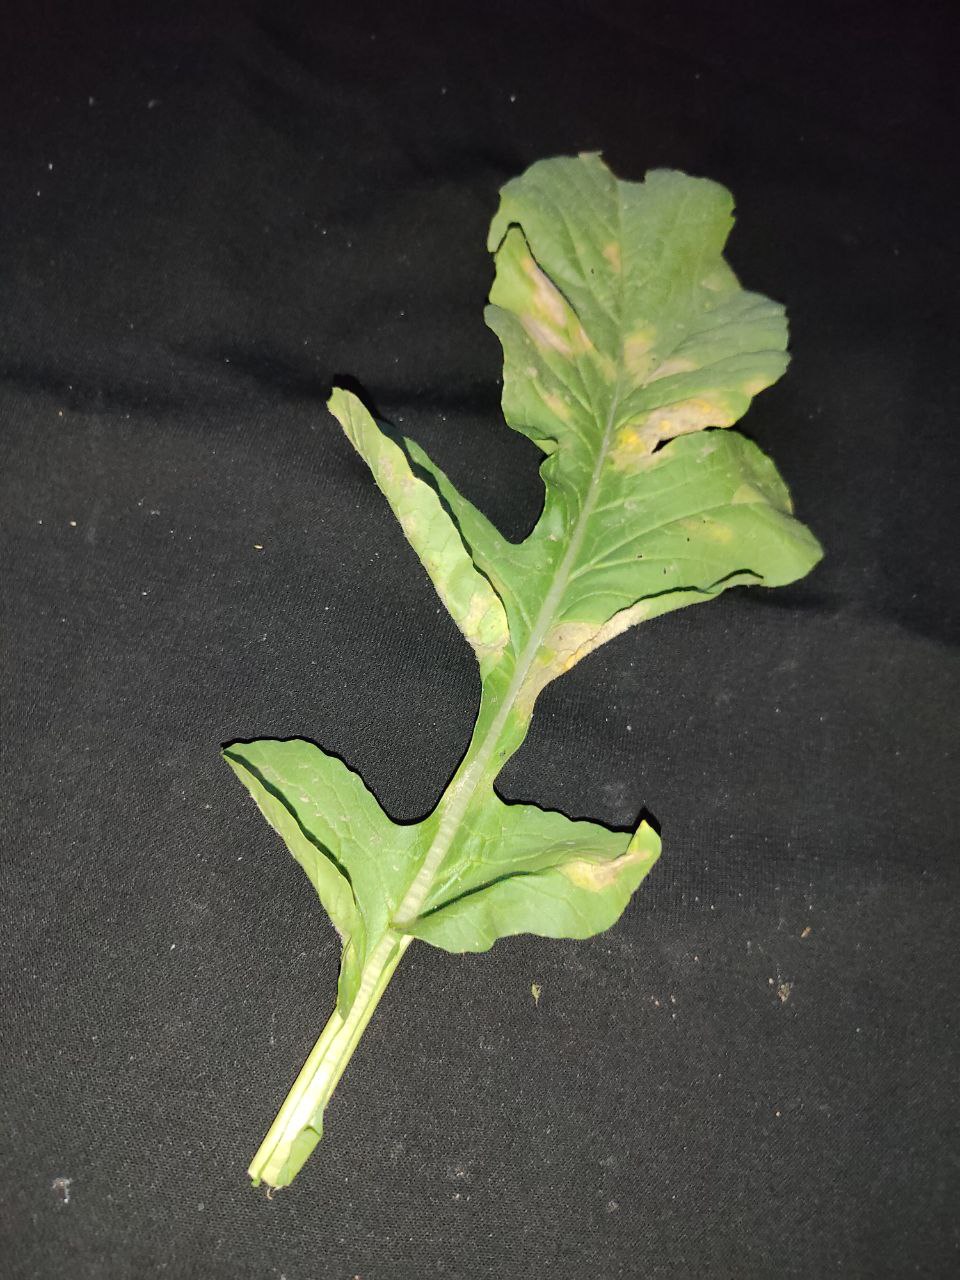
Label: Mosaic virus